List of birds of Ontario

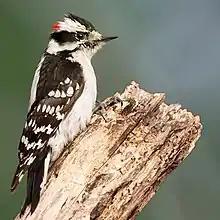
Downy woodpecker

The typical owls are small to large solitary nocturnal birds of prey. They have large forward-facing eyes and ears, a hawk-like beak, and a conspicuous circle of feathers around each eye called a facial disk.